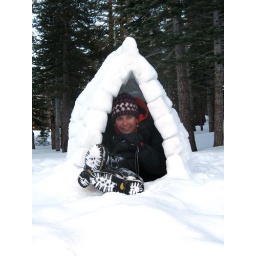
Sarah found the dog house made of snow that we found near where we parked the car irresistible.